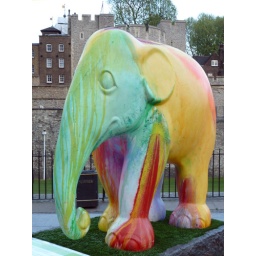
Elephant #124, &lt;i&gt;Elfreda&lt;/i&gt;, stands beside the Tower of London, and was the last elephant I spotted today.